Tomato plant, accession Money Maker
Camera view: horizontal (90 deg, fisheye); turntable rotation: 30 degrees
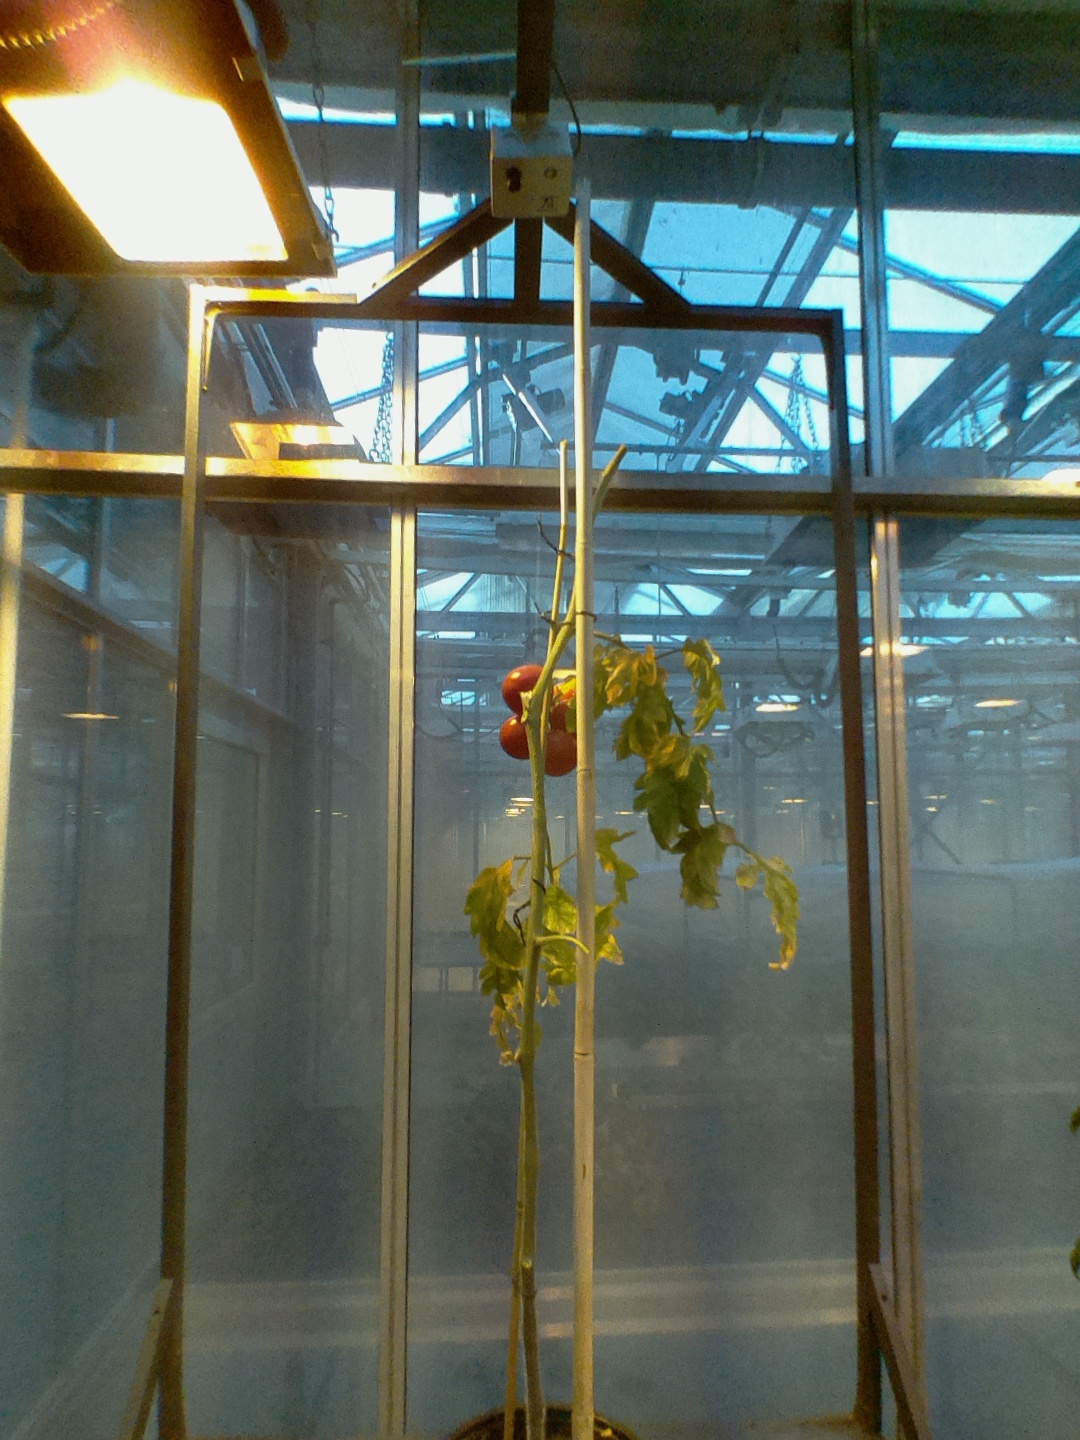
BBCH growth stage 89: 90%-100% of fruits show typical fully ripe color